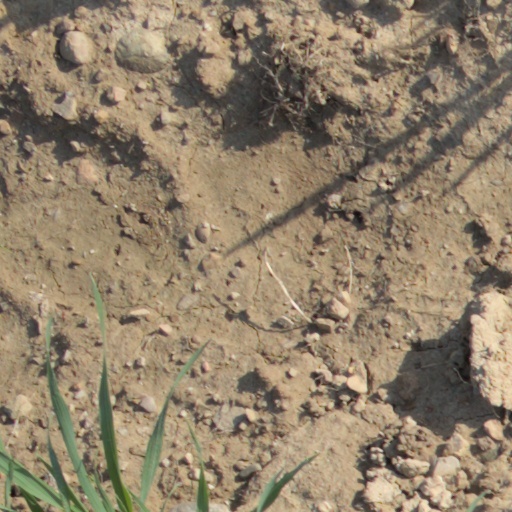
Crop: wheat